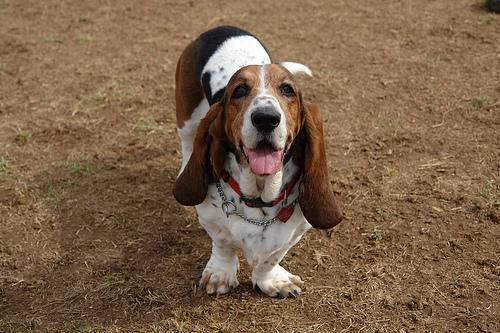
basset hound